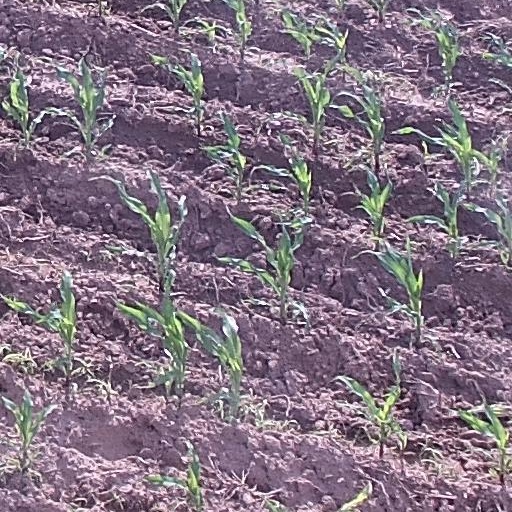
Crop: maize; corn